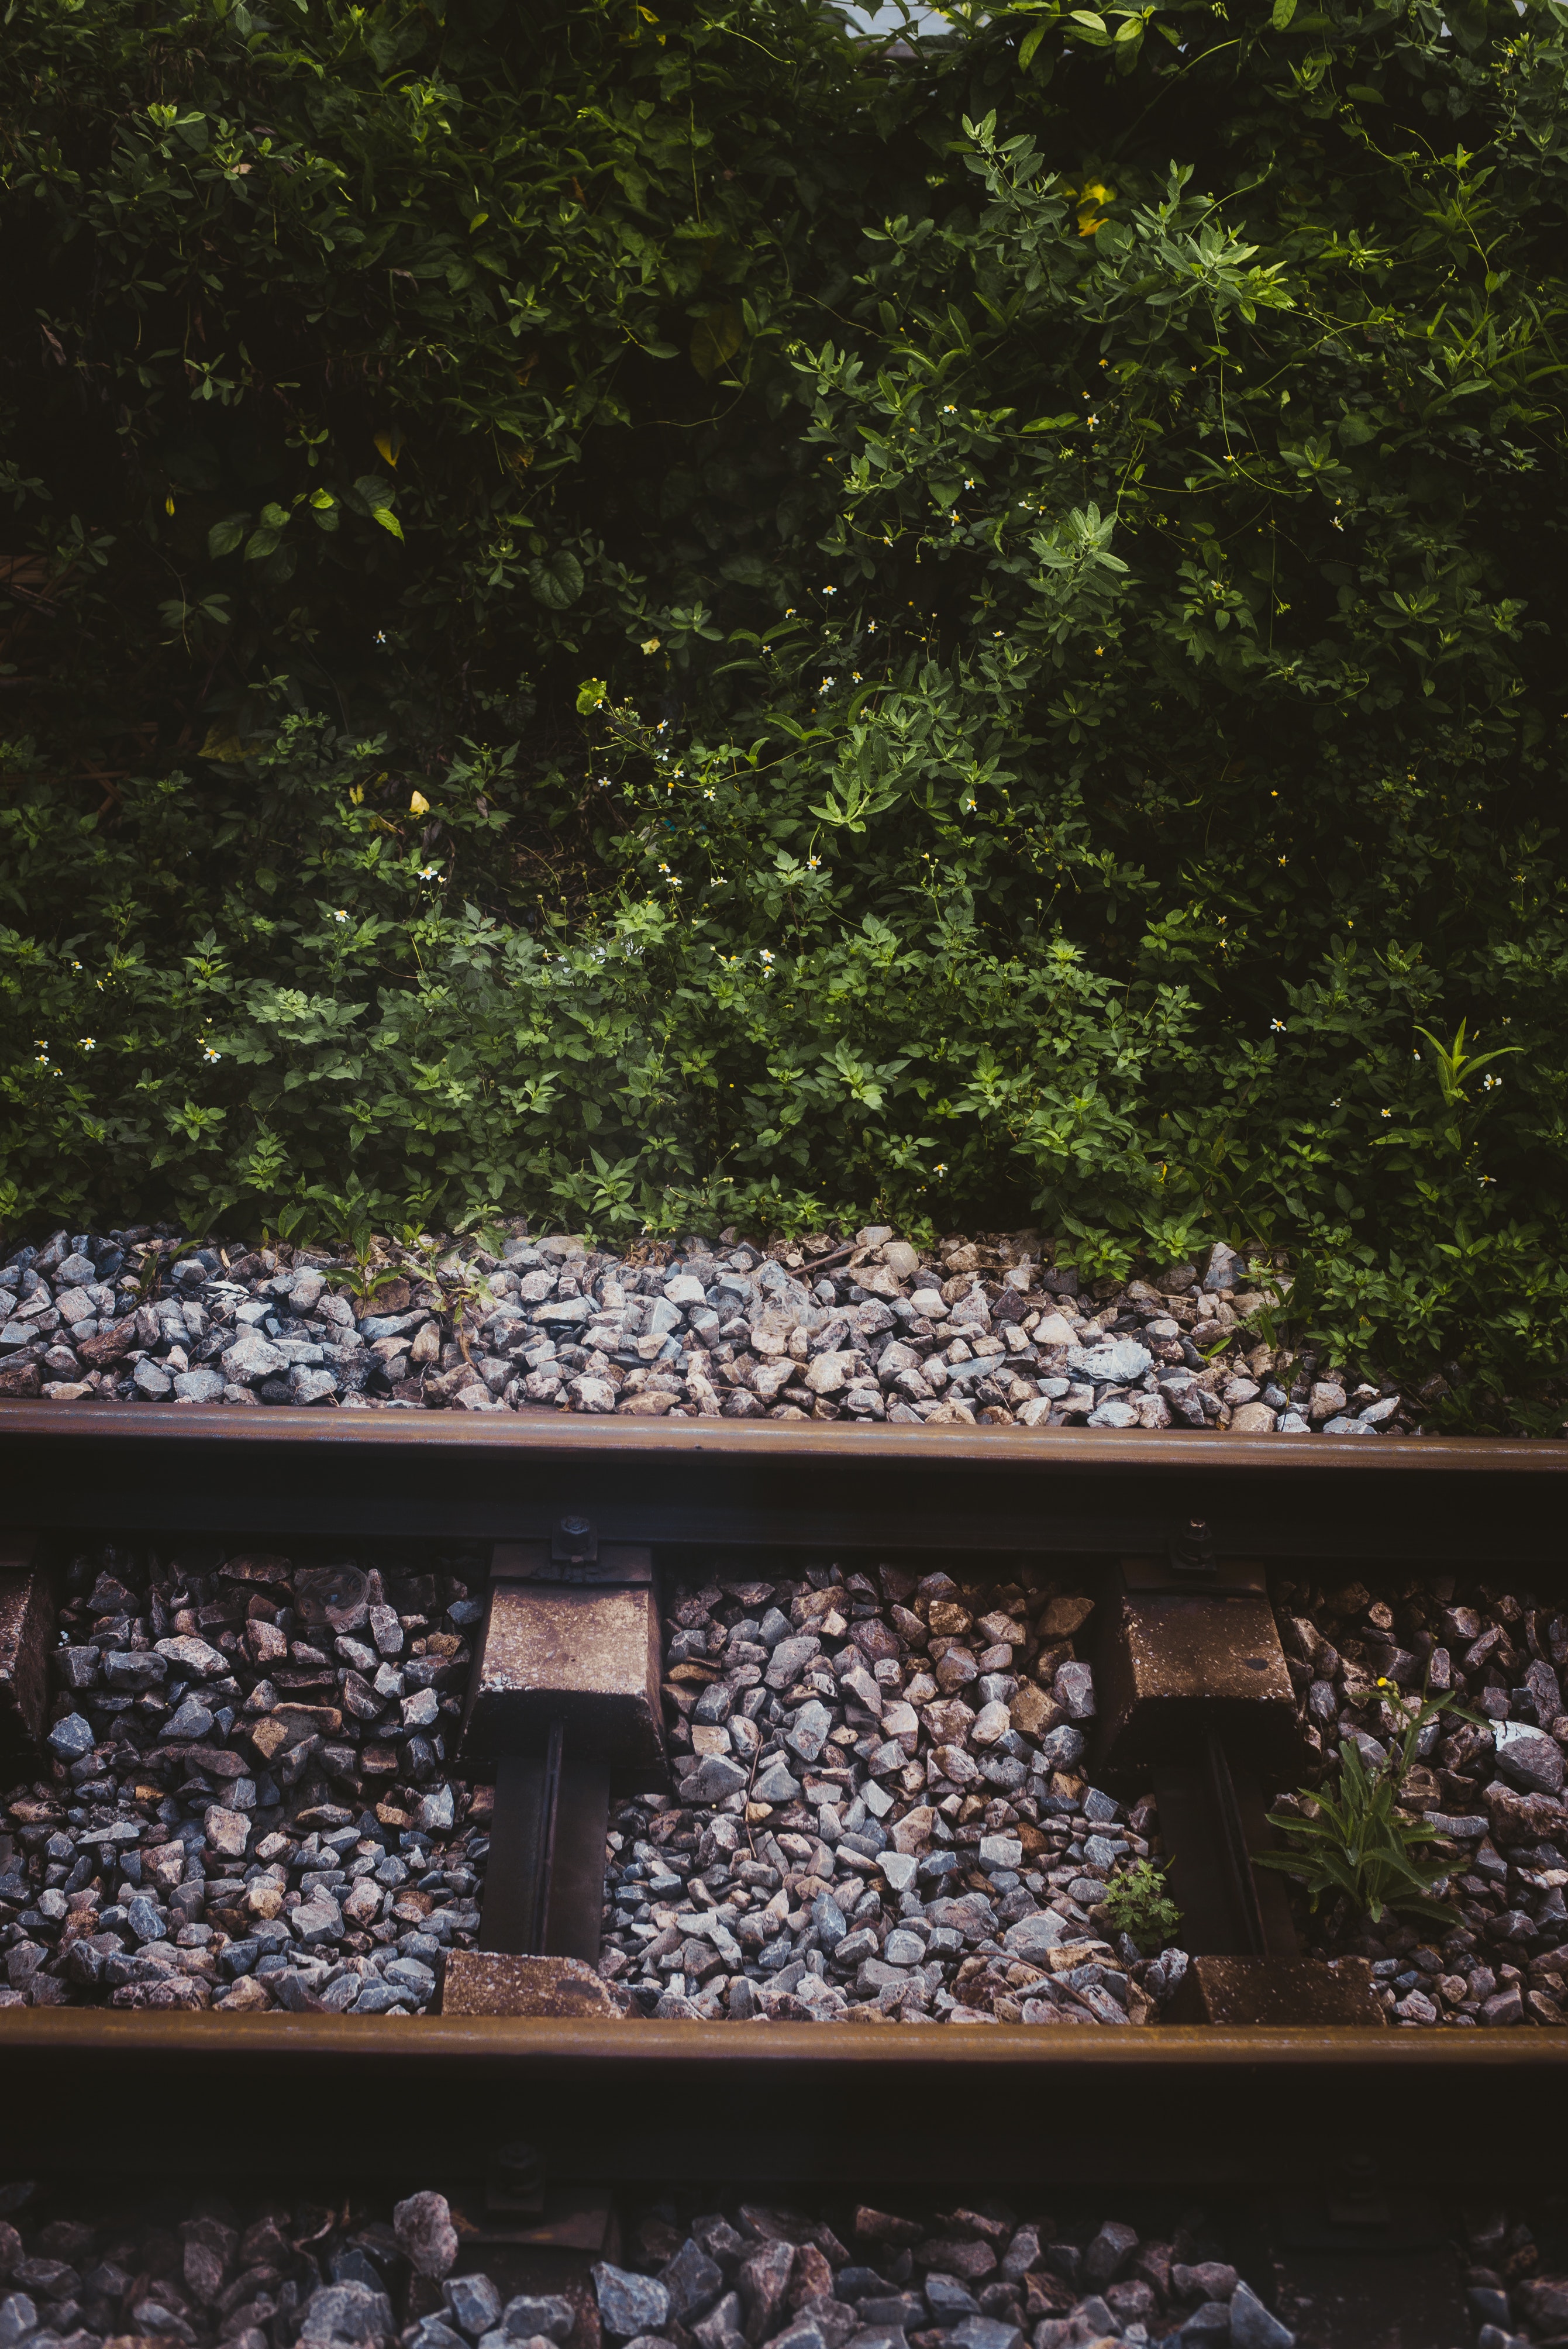
tree, track, leaf, architecture, plant, wood, landscape